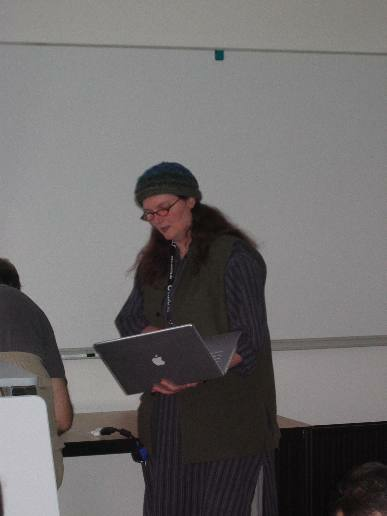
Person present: Yes